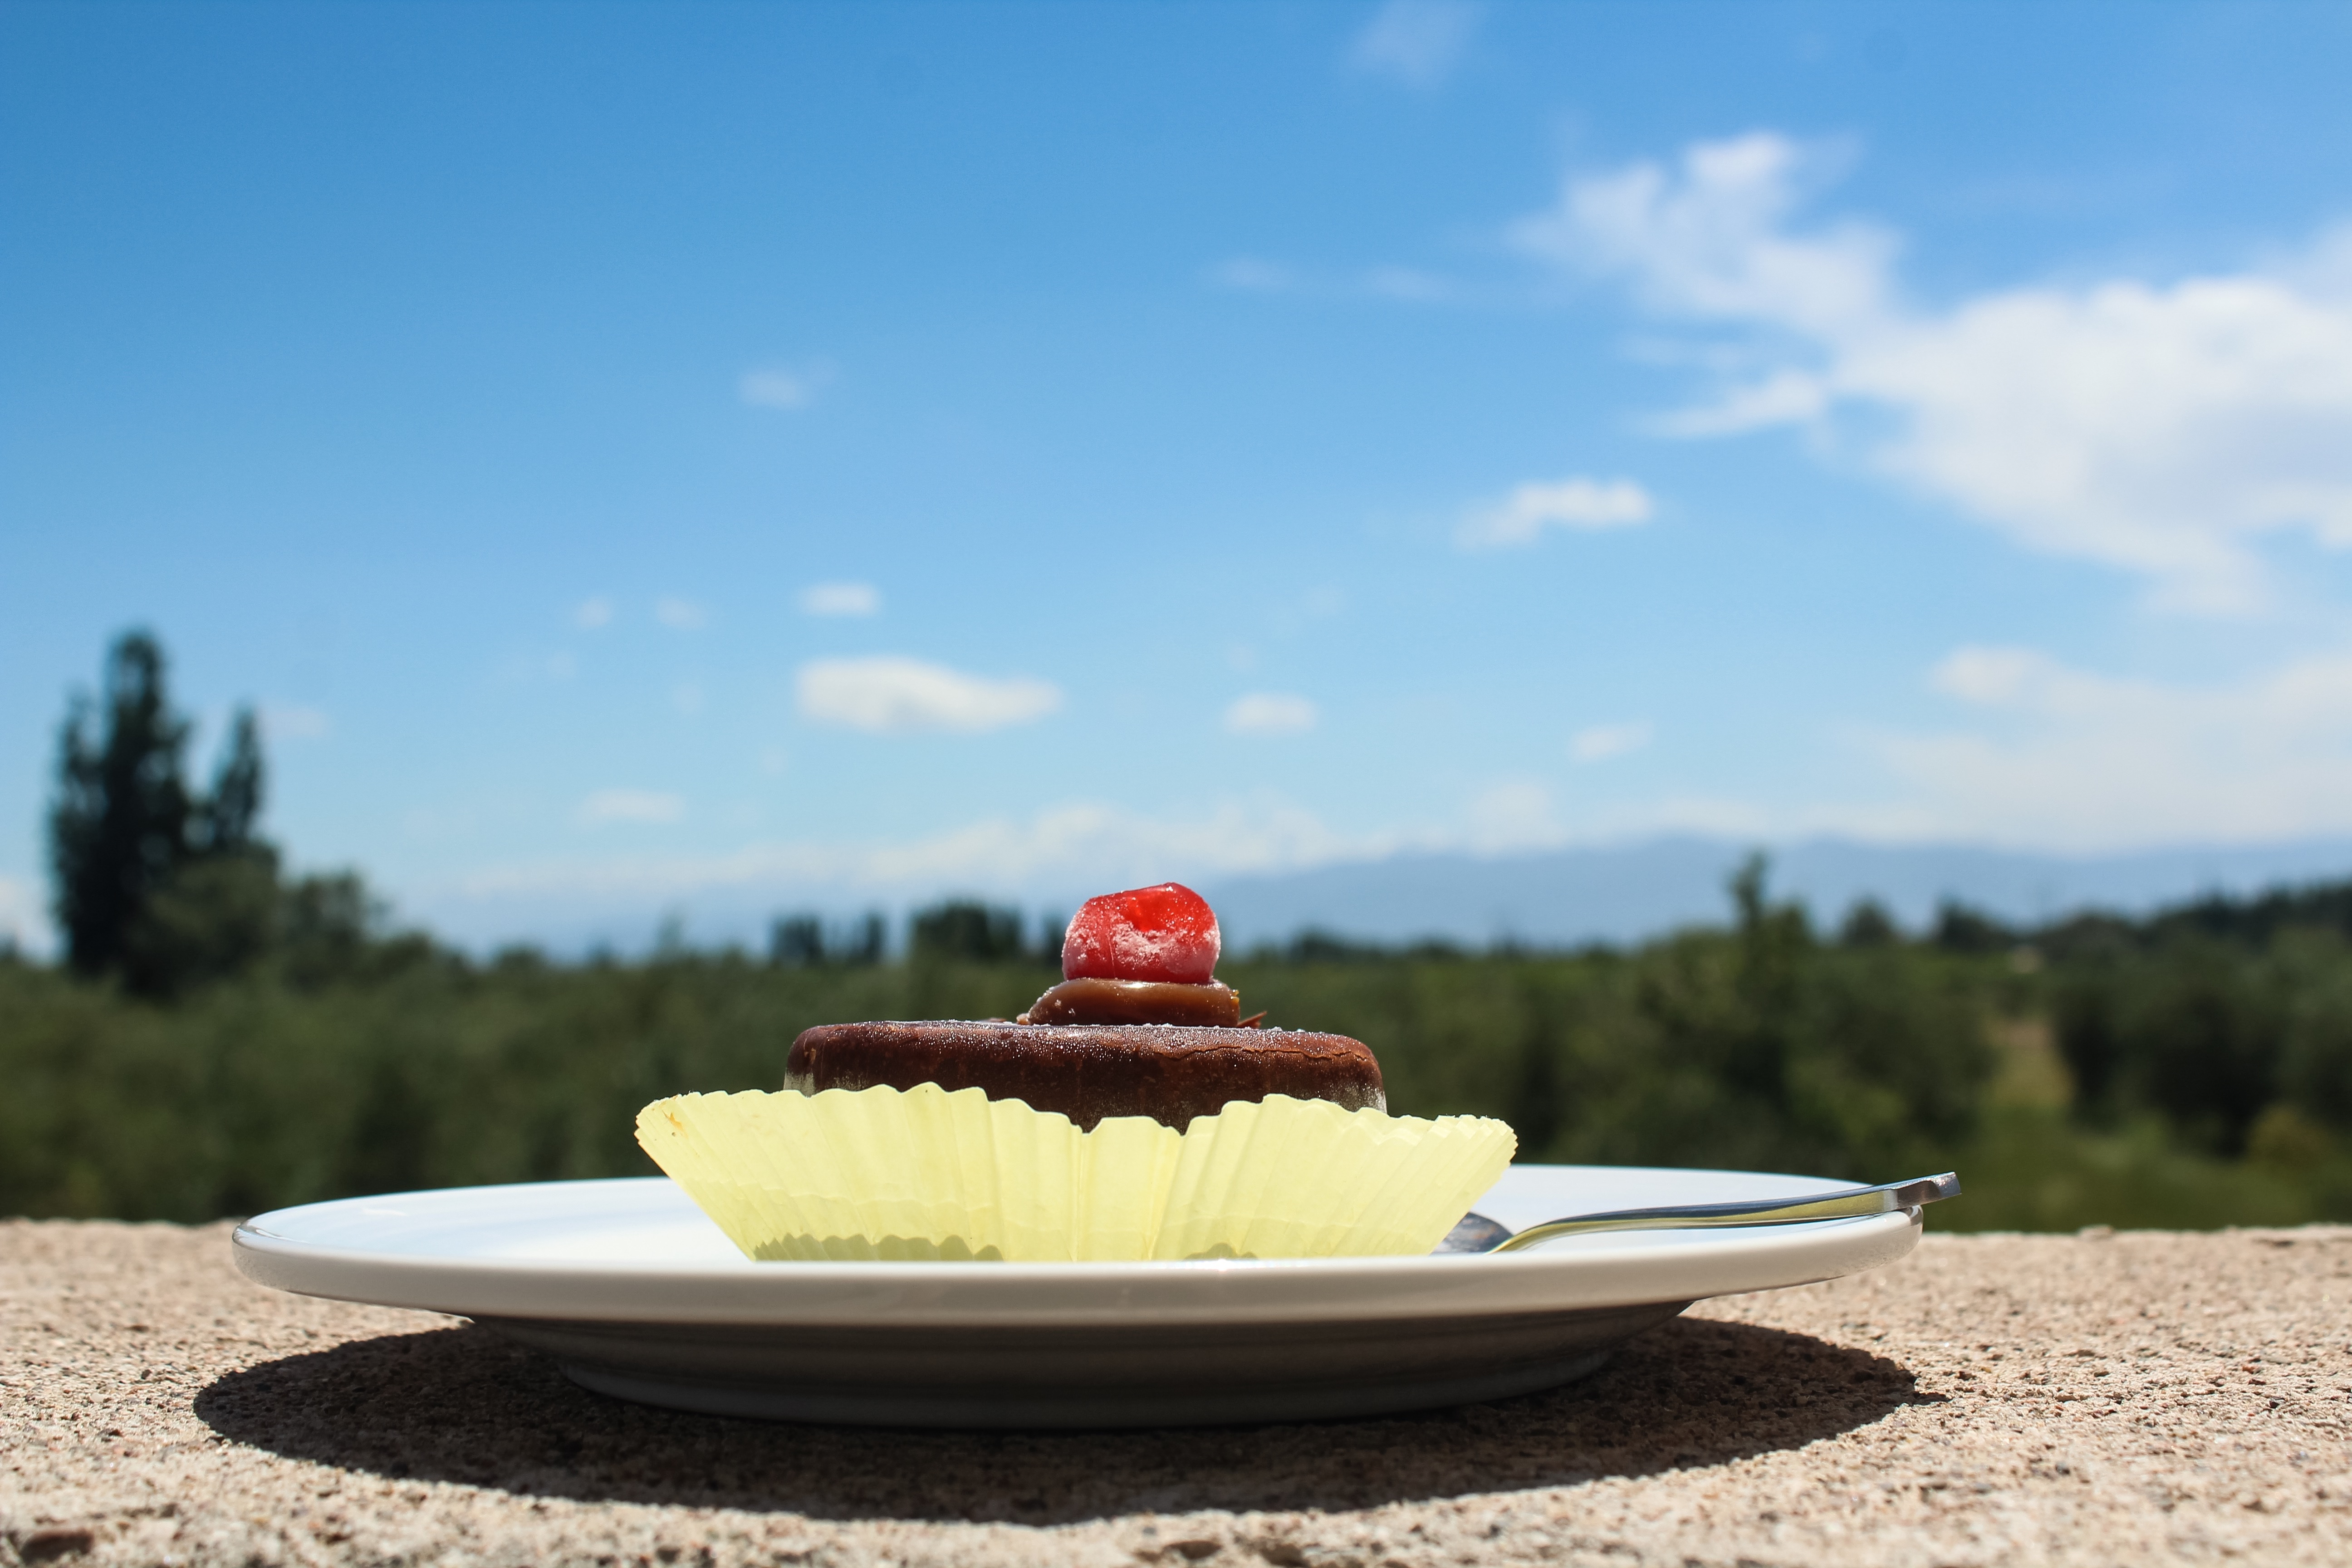
food, vehicle